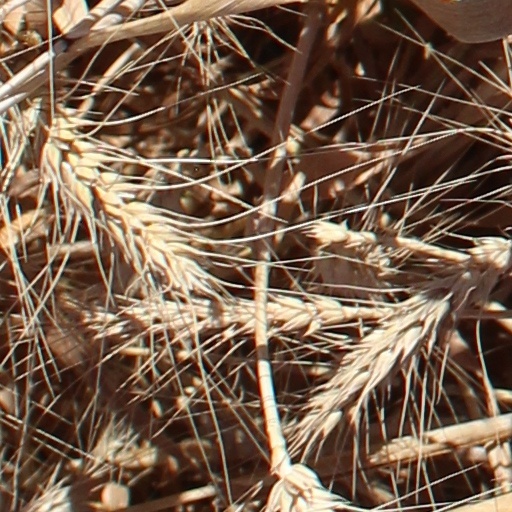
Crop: wheat